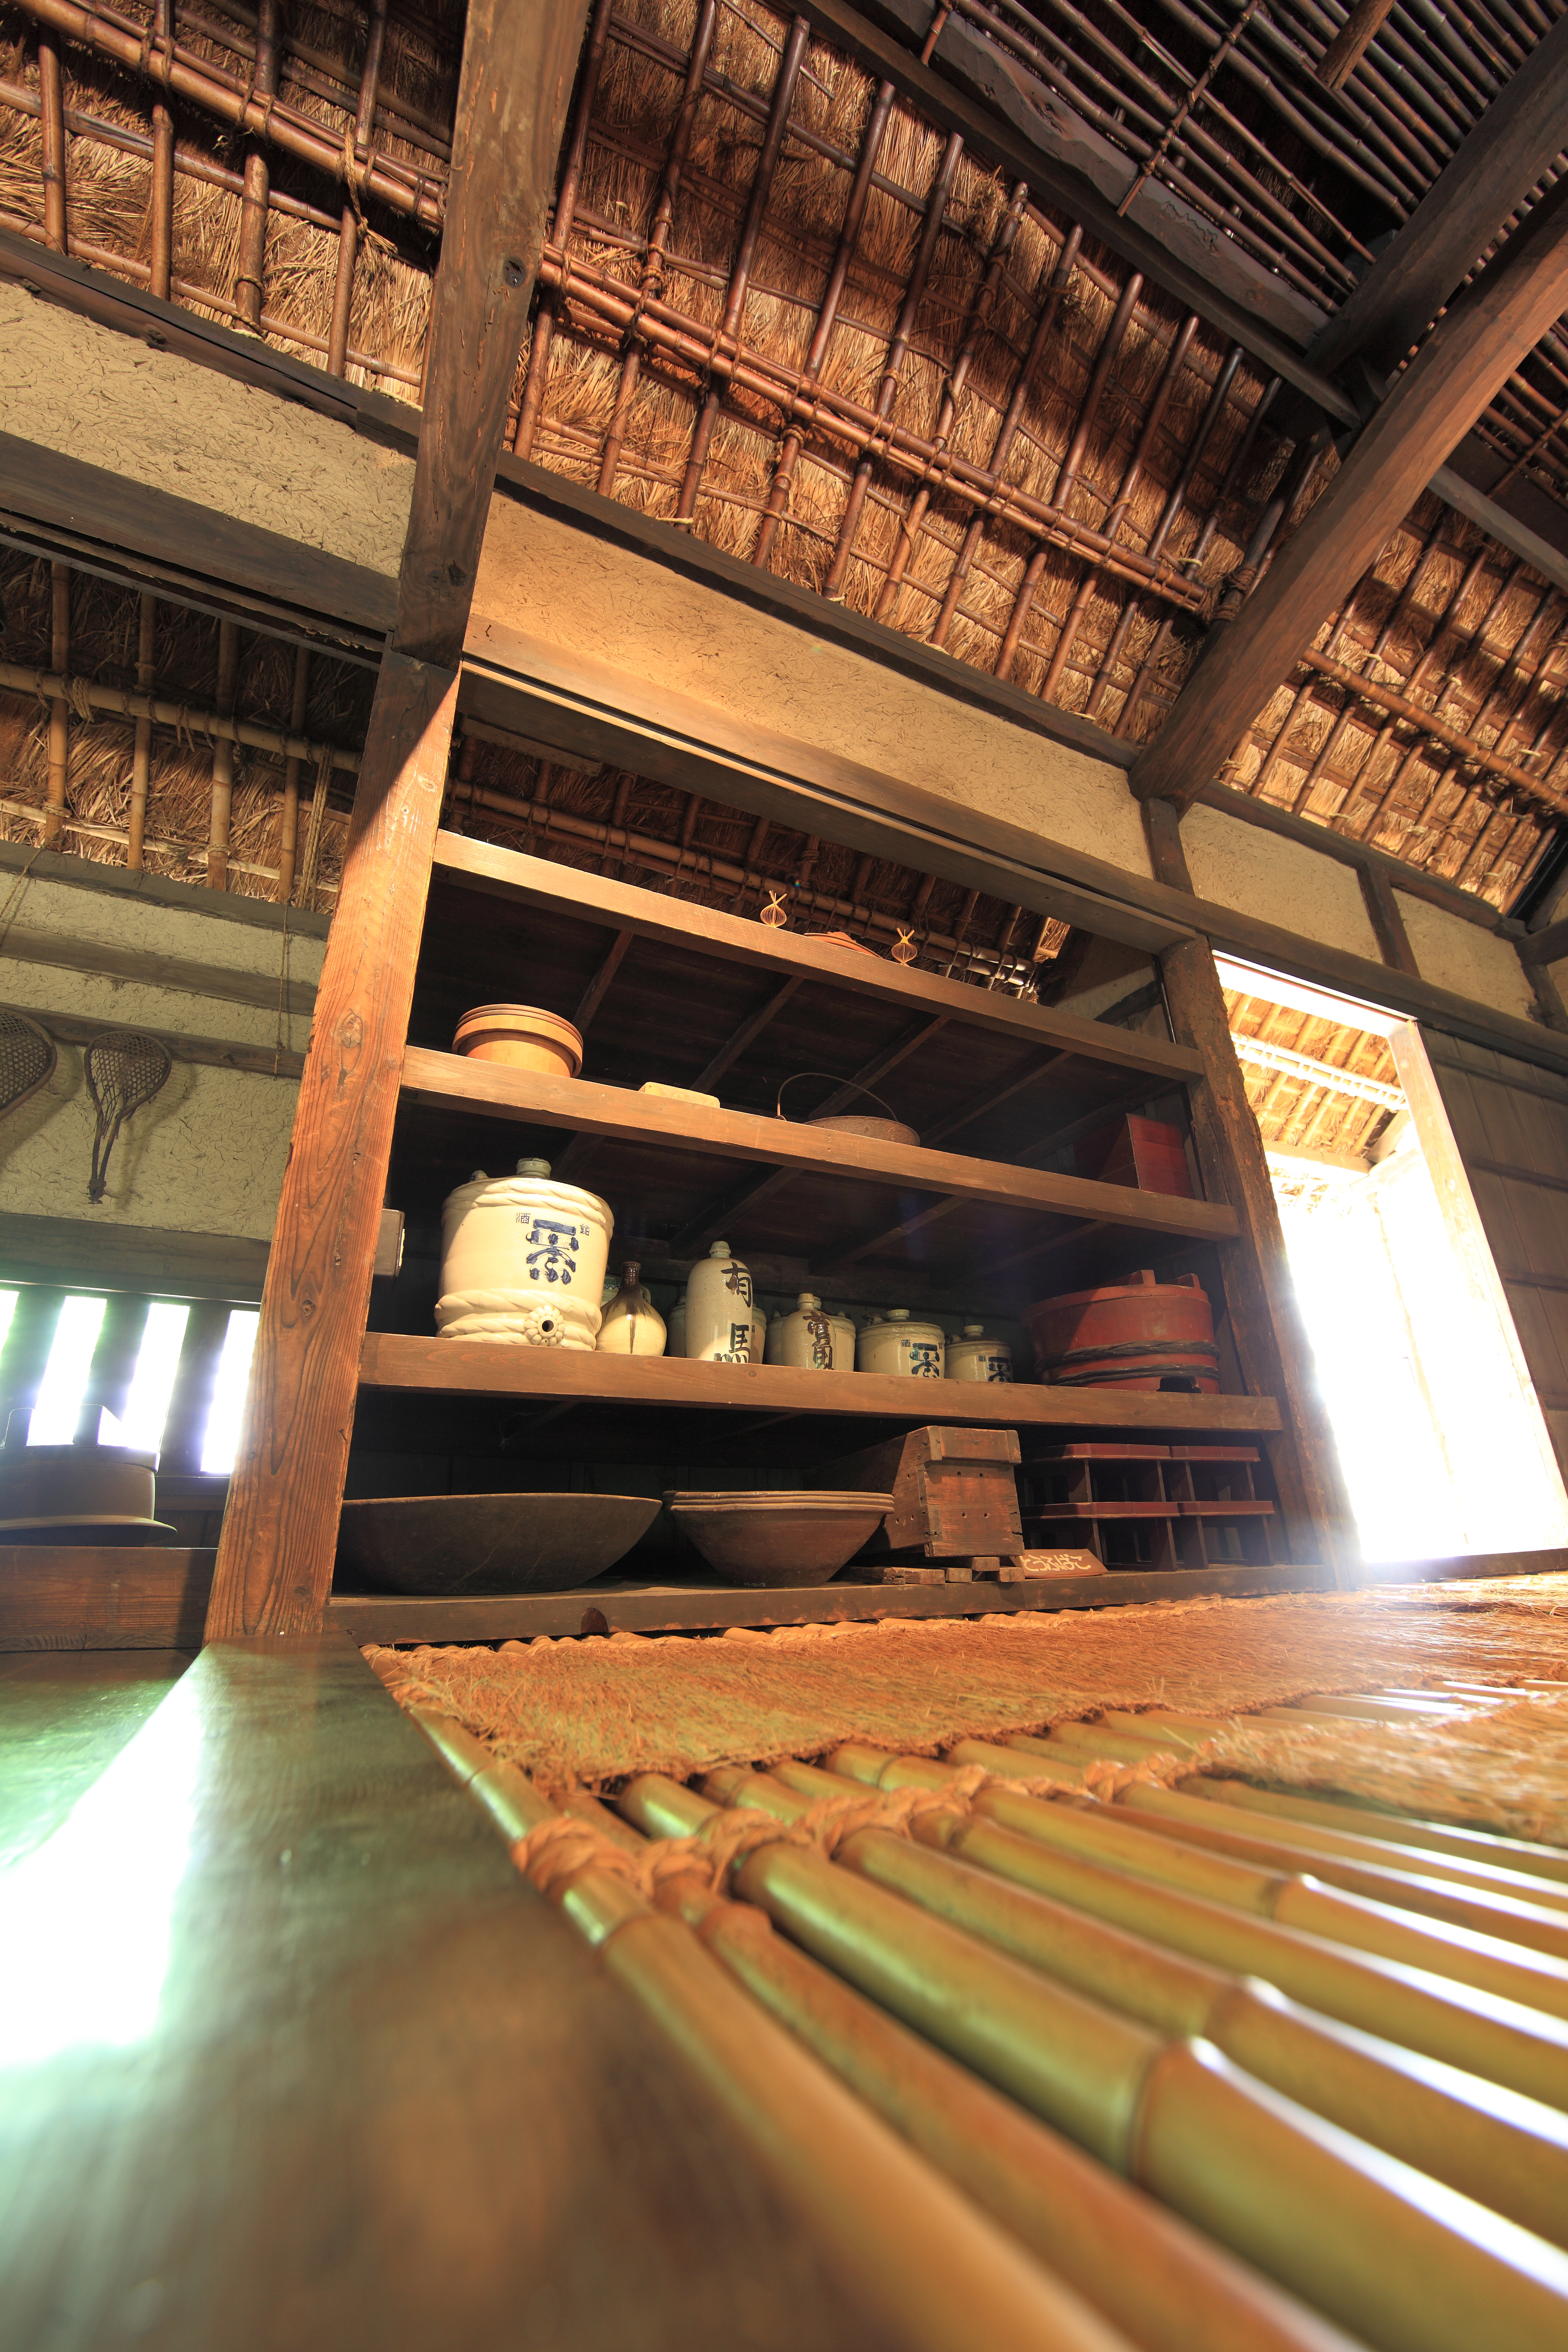
light, architecture, structure, wood, house, auditorium, interior, home, ceiling, high, ancient, residence, interior design, cool image, design, japanese, 5d, style, hires, tourist attraction, markii, traditional, hi, res, resolution